Chionato

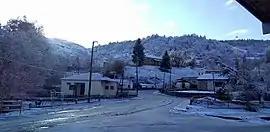
Village centre

Chionato (before 1928: Γκέρλιανη – "Gkerliani") is a village in Kastoria Regional Unit, Macedonia, Greece. Administratively it belongs to the Akrites Municipal Unit of Nestorio Municipality in Western Macedonia.